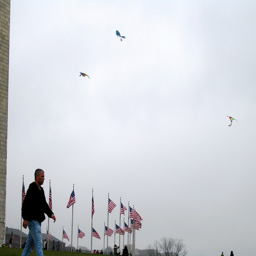
Three kites fly above a semicircle of American flags.
a man is walking past a bunch of flags
Kites are flying in the air as a man walks by a row of flags.
kites flying in a cloudy sky over a field with many American flags
A group of flags and kites fly above a man.